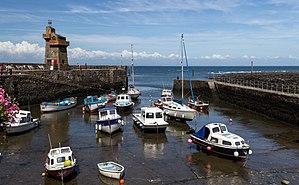
Lynmouth est un village du comté de Devon, dans le parc national d'Exmoor, en Angleterre.